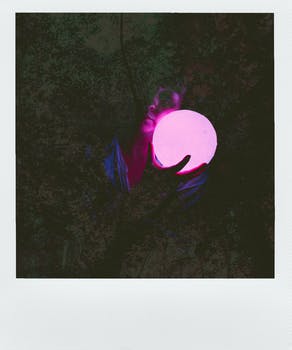
Label: No Watermark